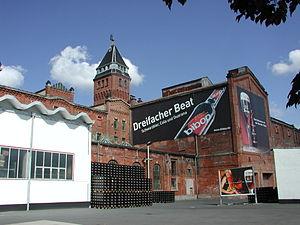
Bad Köstritz est une ville de Thuringe, dans l'arrondissement de Greiz, en Allemagne. Bad Köstritz est célèbre pour sa bière noire, la Köstritzer, brassée depuis 1543, elle est également la ville natale de Heinrich Schütz, un des maîtres de la musique baroque allemande et le centre allemand de la culture du dahlia.